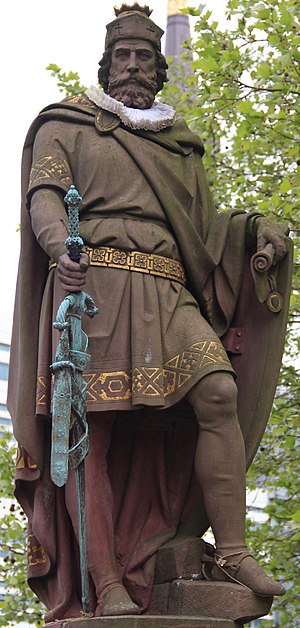
Adolf 3. af Holsten
Statue på Trostbrücke i Hamborg.
Adolf 3. af Holsten var greve af Holsten fra 1164 til 1203, hvor han blev afsat. Han tilhørte Slægten Schauenburg og var søn af grev Adolf 2. af Holsten og Mechthild af Schwarzburg.